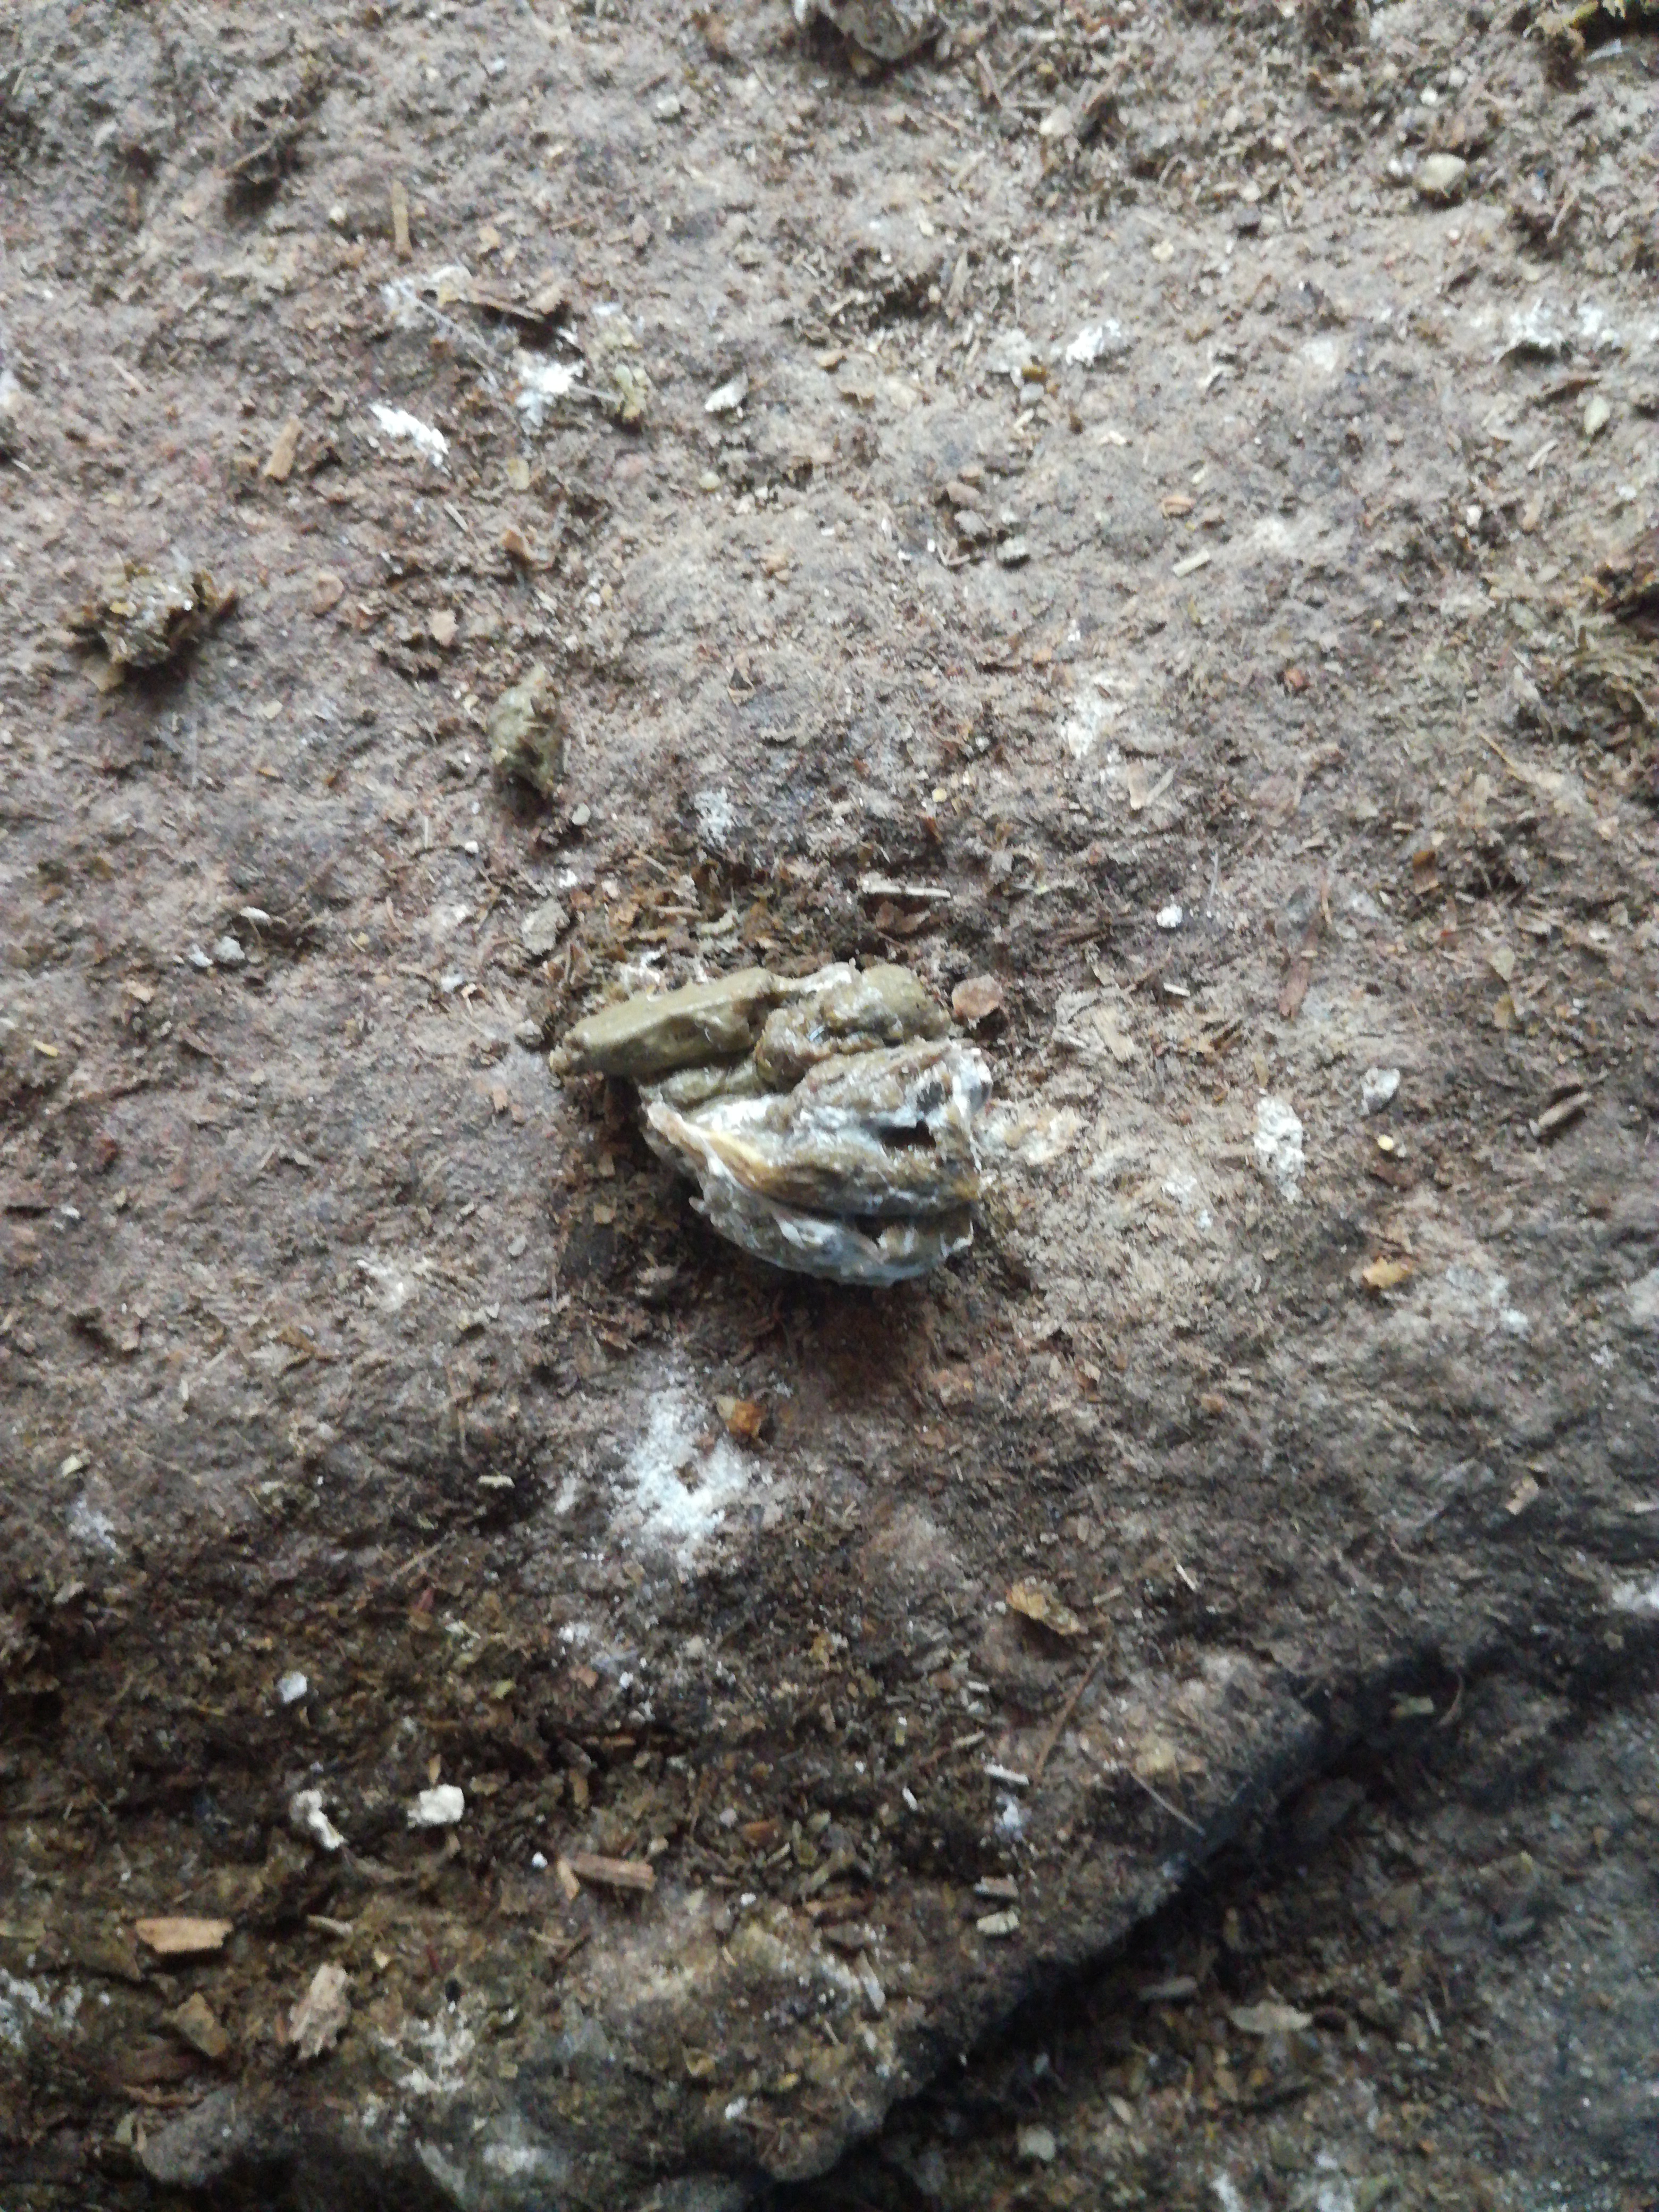
PCR-confirmed diagnosis: Healthy